Róisín Murphy

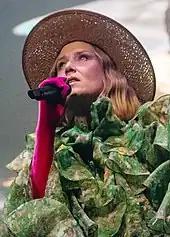
Murphy performing at the BBC6 Roundhouse Festival in 2020

In May 2014, Murphy released a six-track Italian language extended play (EP) titled "Mi Senti", which includes a new composition and earlier Italian pop hits. Her third studio album "Hairless Toys" followed a year later and received positive reviews.